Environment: real
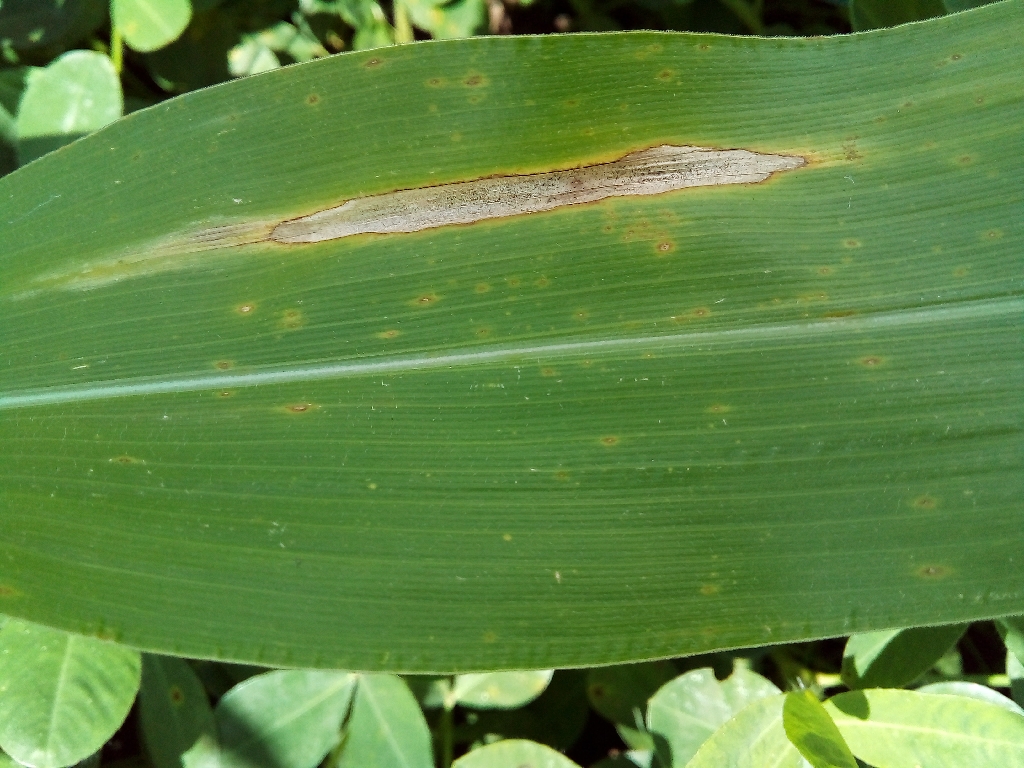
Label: northern_corn_leaf_blight